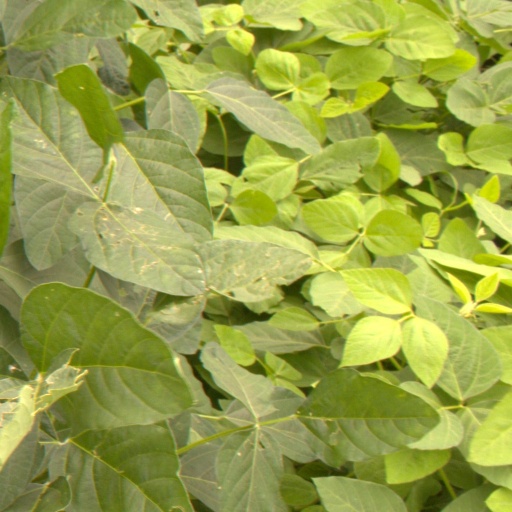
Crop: soybean